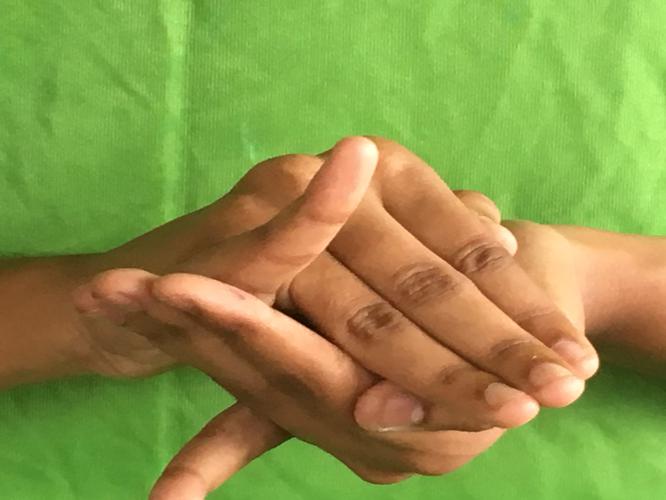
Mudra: Kurma
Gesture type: double_hand